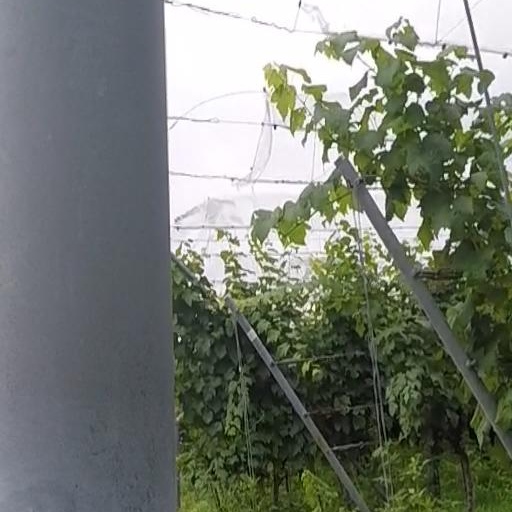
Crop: grape